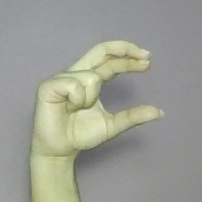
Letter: thal